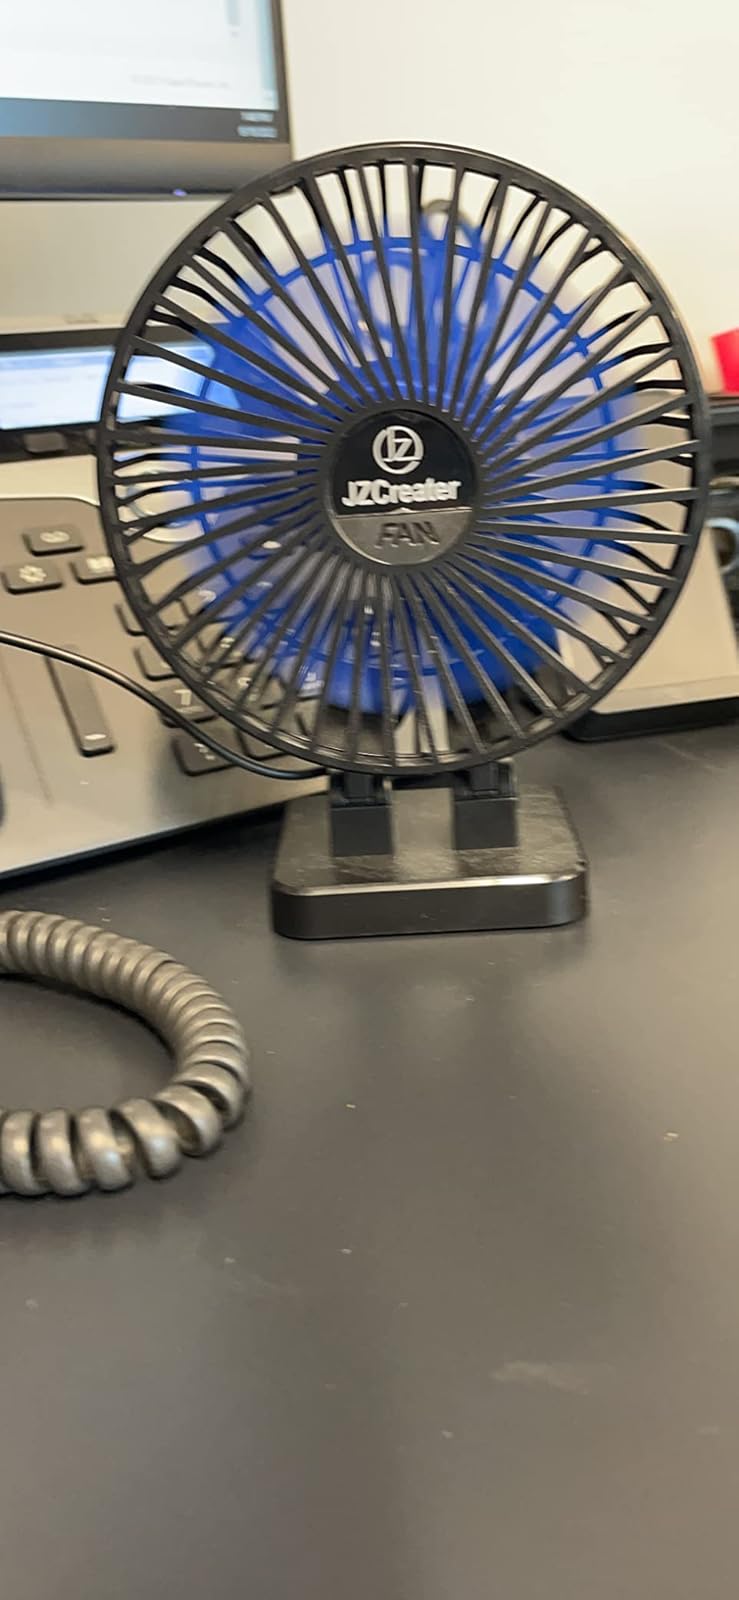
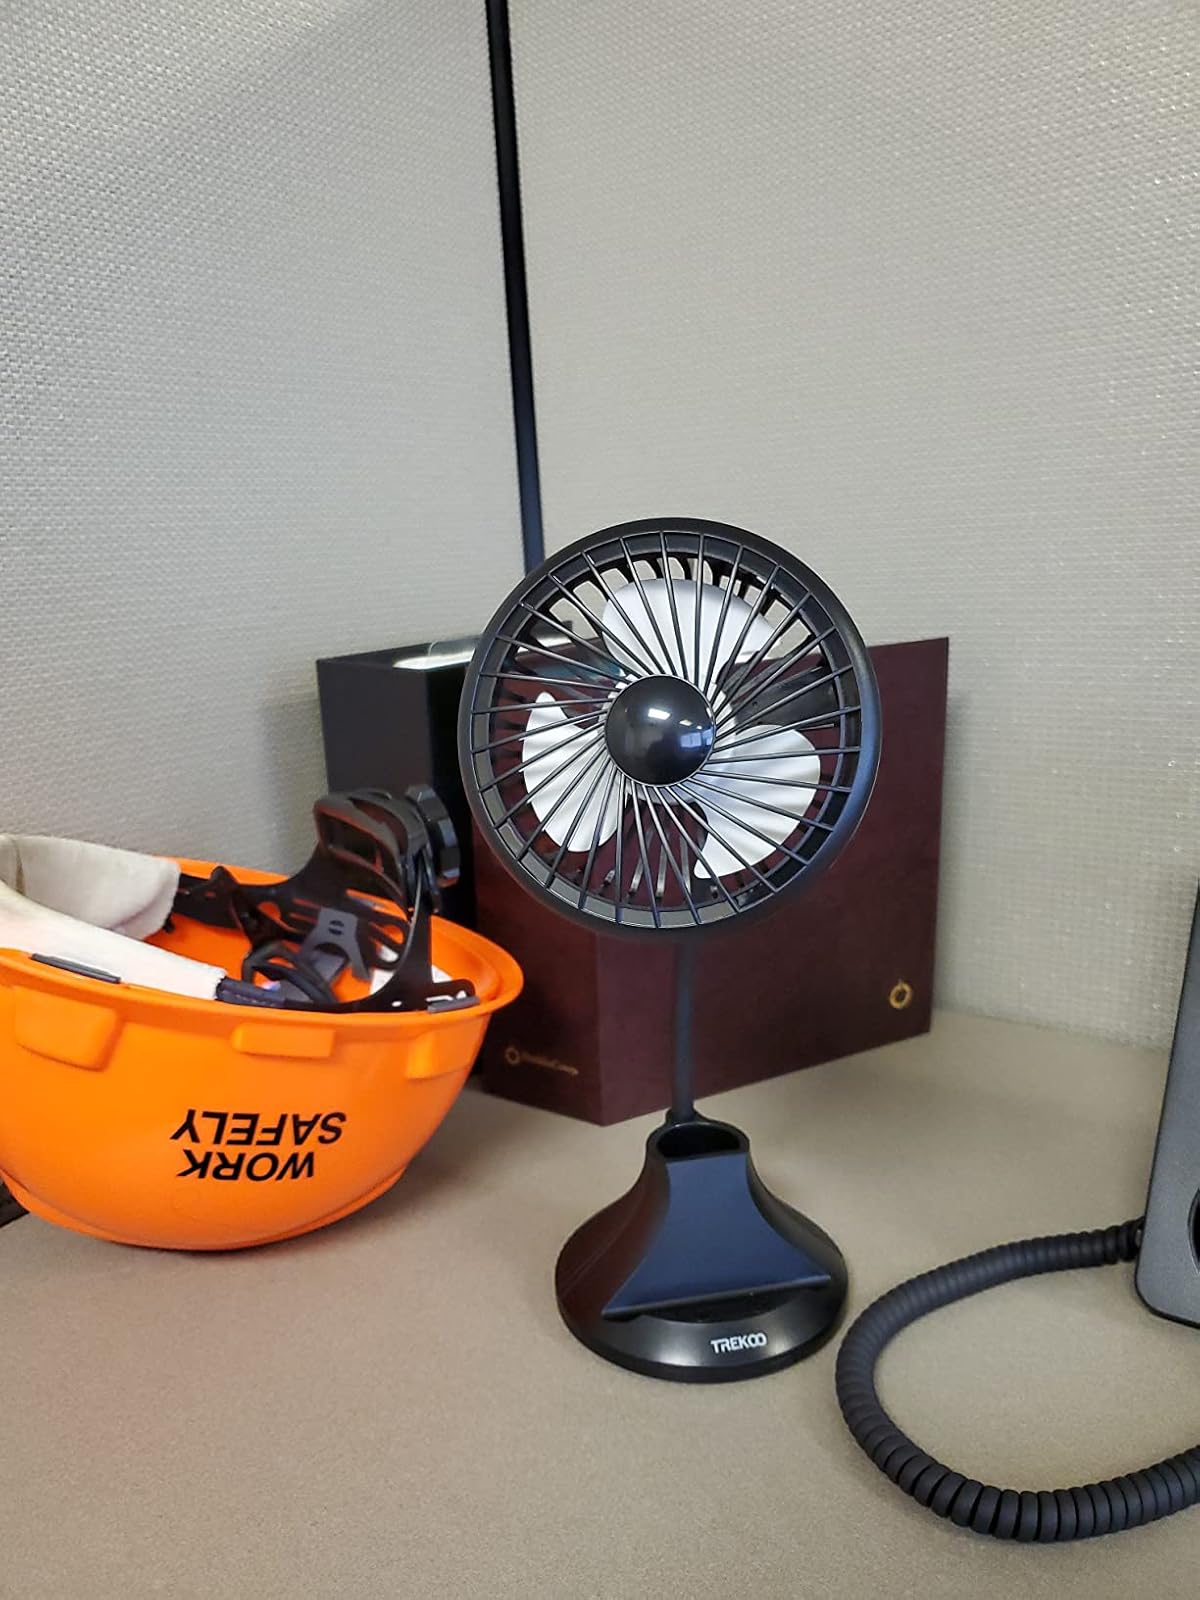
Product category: fan
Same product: no